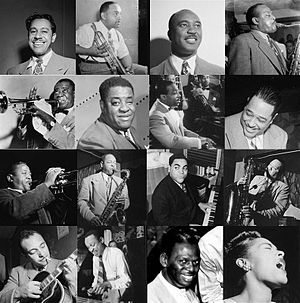
Jazz
Berømte jazzmusikere.
Jazz er en rytmisk musikstilart med oprindelse hos den farvede befolkningsgruppe i det sydlige USA tilbage i slutningen af 1800-tallet. Jazzen har lige siden og op til vore dage udviklet sig gennem flere epoker eller stadier, men med alle udviklingsstadier fortsat eksisterende lige fuldt side om side i det aktive musikliv verden over. Musikstilarten udføres og spilles fortrinsvis på akustiske instrumenter, men har siden 1970'erne også brugt elektriske instrumenter. Desuden rummer jazzen en righoldig sangtradition, bestående af især blues og evergreens m.v., med sange udført af såvel mandlige som kvindelige sang-solister.